Successors to Ikarus (Hungarian company)

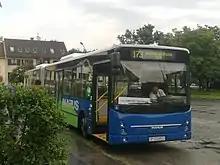
The first unit of the Széles-ARC agreement, an Ikarus V187.

In 2010, Széles, who by this time managed to license the Ikarus brand from Irisbus, proposed a deal to ARC, which consisted of the following: the Műszertechnika Holding Rt. and Auto Rad Controlle creates a new company called Magyar Autóbuszgyártó Kft. "(eng.: Hungarian Autobus Manufacturer Ltd.)". The former gives the Ikarus name for the vehicles and provides orders from Hungarian and Russian customers, while the latter builds the units.